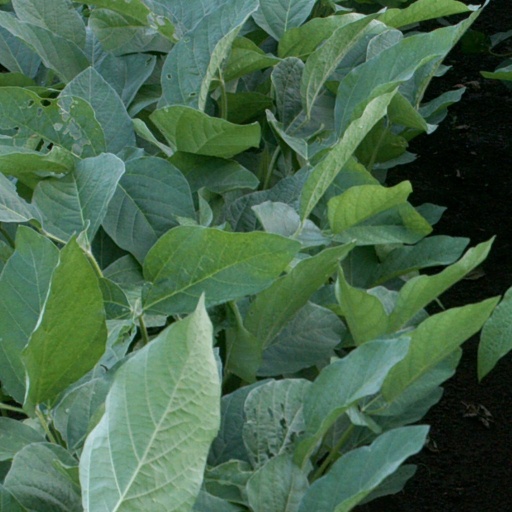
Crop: soybean